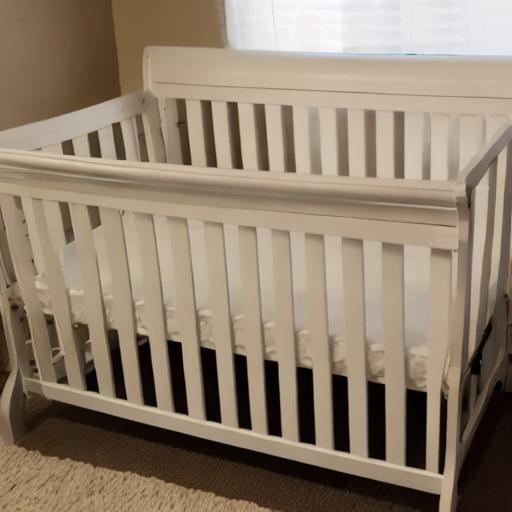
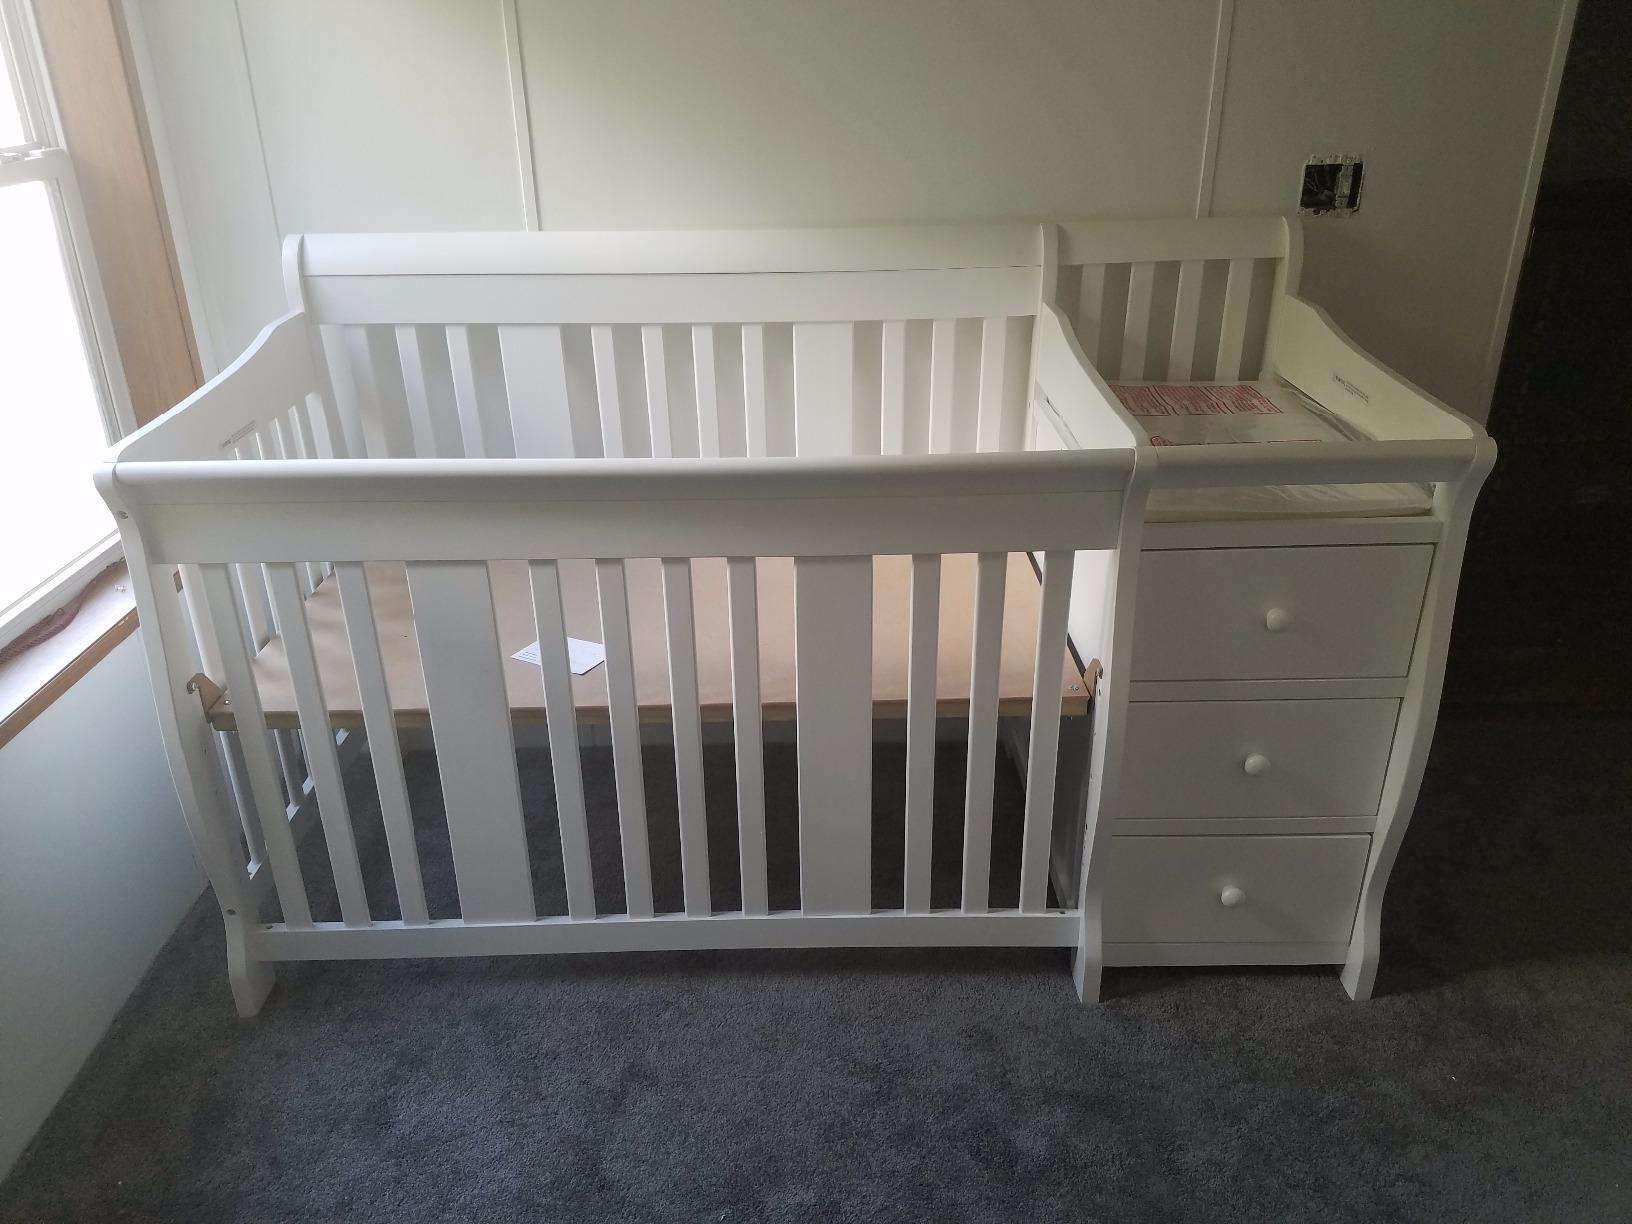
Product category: products_crib
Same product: no